Diego García de Paredes (conquistador)

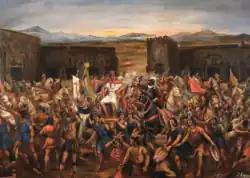

Diego García de Paredes was born in Trujillo and was the son of Diego García de Paredes “the Samson of Extremadura”, who fought in the Italian Wars and the war of Navarre, and Mencía de Vargas.